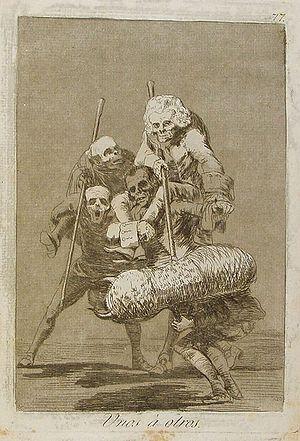
L'eau-forte Unos á otros est une gravure de la série Los caprichos du peintre espagnol Francisco de Goya. Elle porte le numéro 77 dans la série des 80 gravures. Elle a été publiée en 1799.